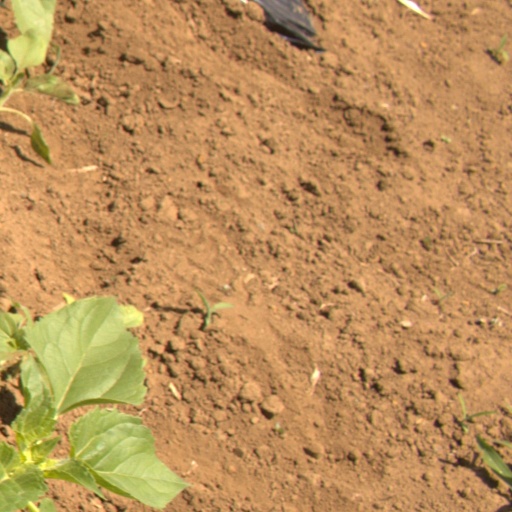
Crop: Jerusalem artichoke